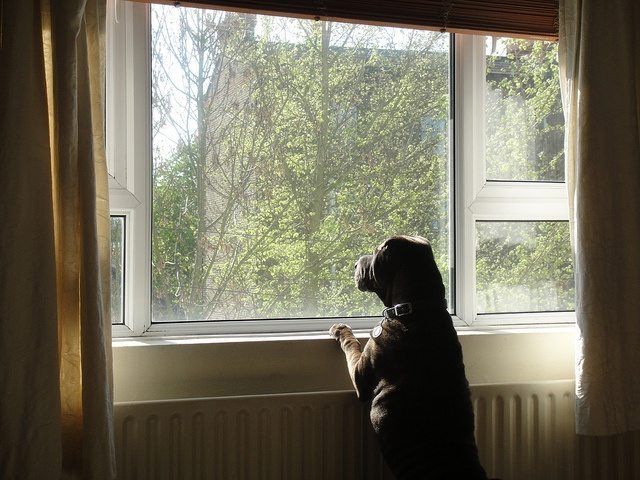
a big black dog is staring out of the window
A large brown dog stands on it's hind legs to look out a window.
a dog stares out of a window to the outside
A dog is looking out a sunny window.
A dog is looking out the window observing the area.